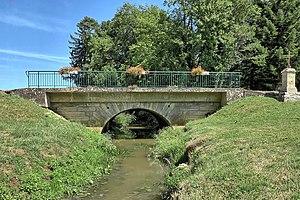
Le pont sur la Tenise
La Tenise est une rivière française qui coule exclusivement dans le département de la Haute-Saône. C'est un affluent de la Saône en rive gauche, donc un sous-affluent du Rhône.
Le Tremblois est une commune française, située dans le département de la Haute-Saône en région Bourgogne-Franche-Comté.